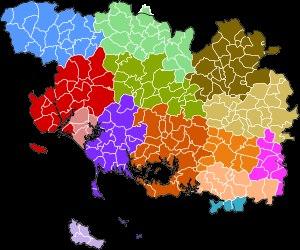
Si historiquement le Morbihan était un territoire largement ancré à droite, certains résultats électoraux récents tendent à nuancer cette affirmation.